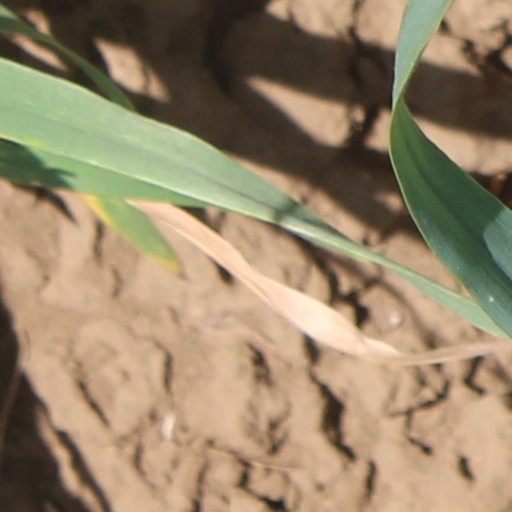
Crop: wheat